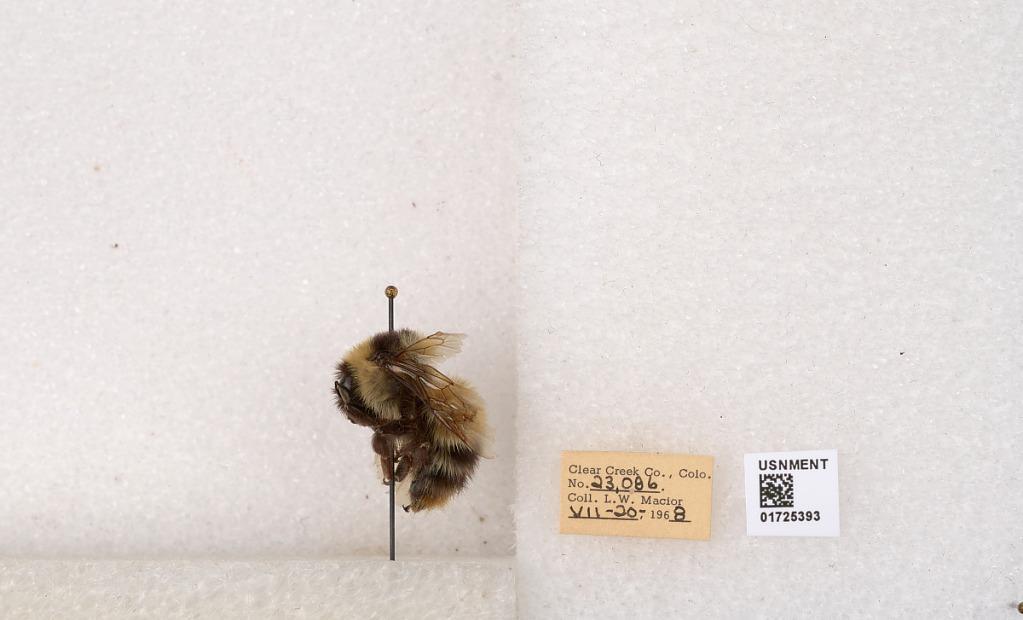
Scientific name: Bombus kirbyellus
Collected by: L. Macior
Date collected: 1968-7-20
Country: United States
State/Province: Colorado
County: Clear Creek
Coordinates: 39.6891, -105.644